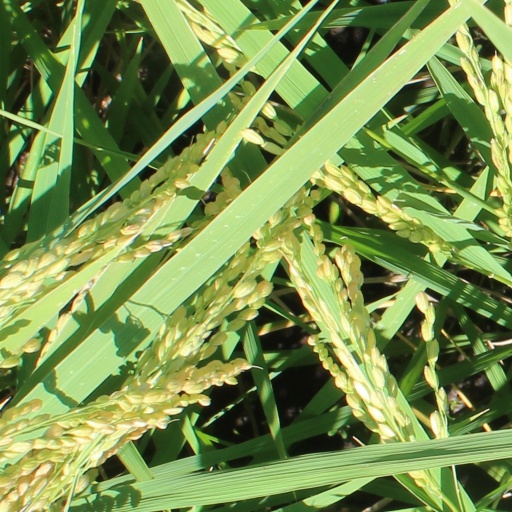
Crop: rice